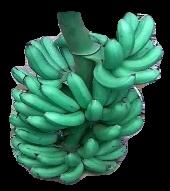
Variety: rasbale
Grade: grade1